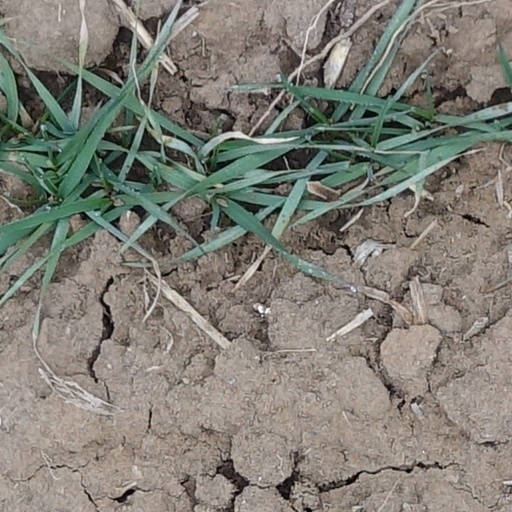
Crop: wheat